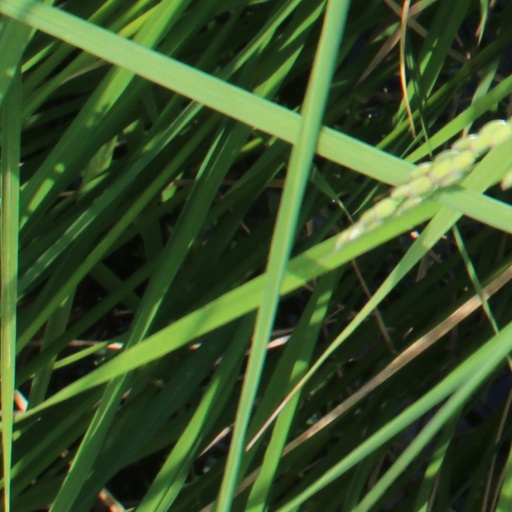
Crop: rice